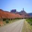
Label: road